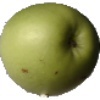
Label: apple_granny_smith